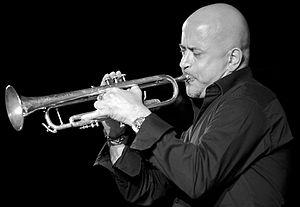
Flavio Boltro (2010)
Flavio Boltro est un trompettiste de jazz né le 5 mai 1961 à Turin.